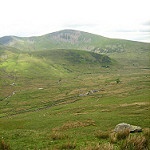
Label: mountain